Conichalcite

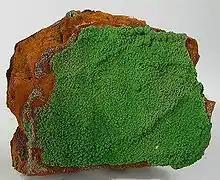
Mat of conichalcite spheres on limonite base from the Ojuela Mine, Mapimí, Durango, Mexico (size: 10.4 x 8.9 x 4.2 cm)

Conichalcite forms in the oxidation zones of copper orebodies. Here groundwater enriched with oxygen reacts with copper sulfide and copper oxide to produce an array of minerals such as malachite, azurite and linarite. Conichalcite is often found encrusted on to limonitic rocks that have yellow to red colors.